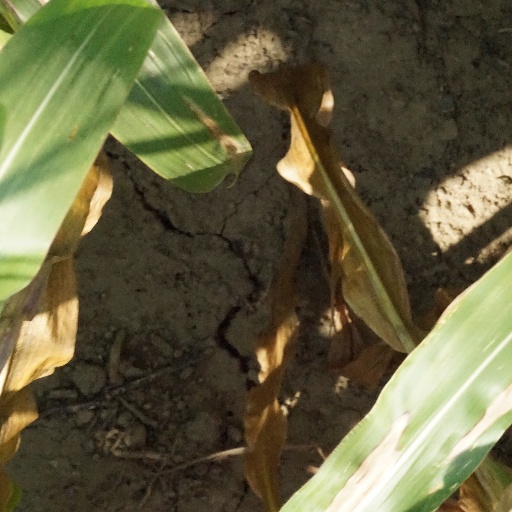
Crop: maize; corn